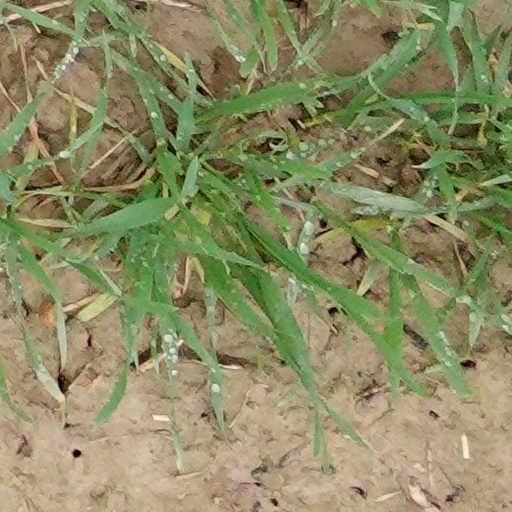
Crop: wheat